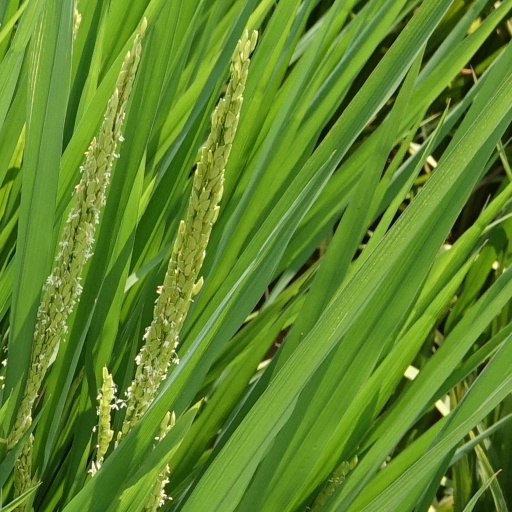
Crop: rice